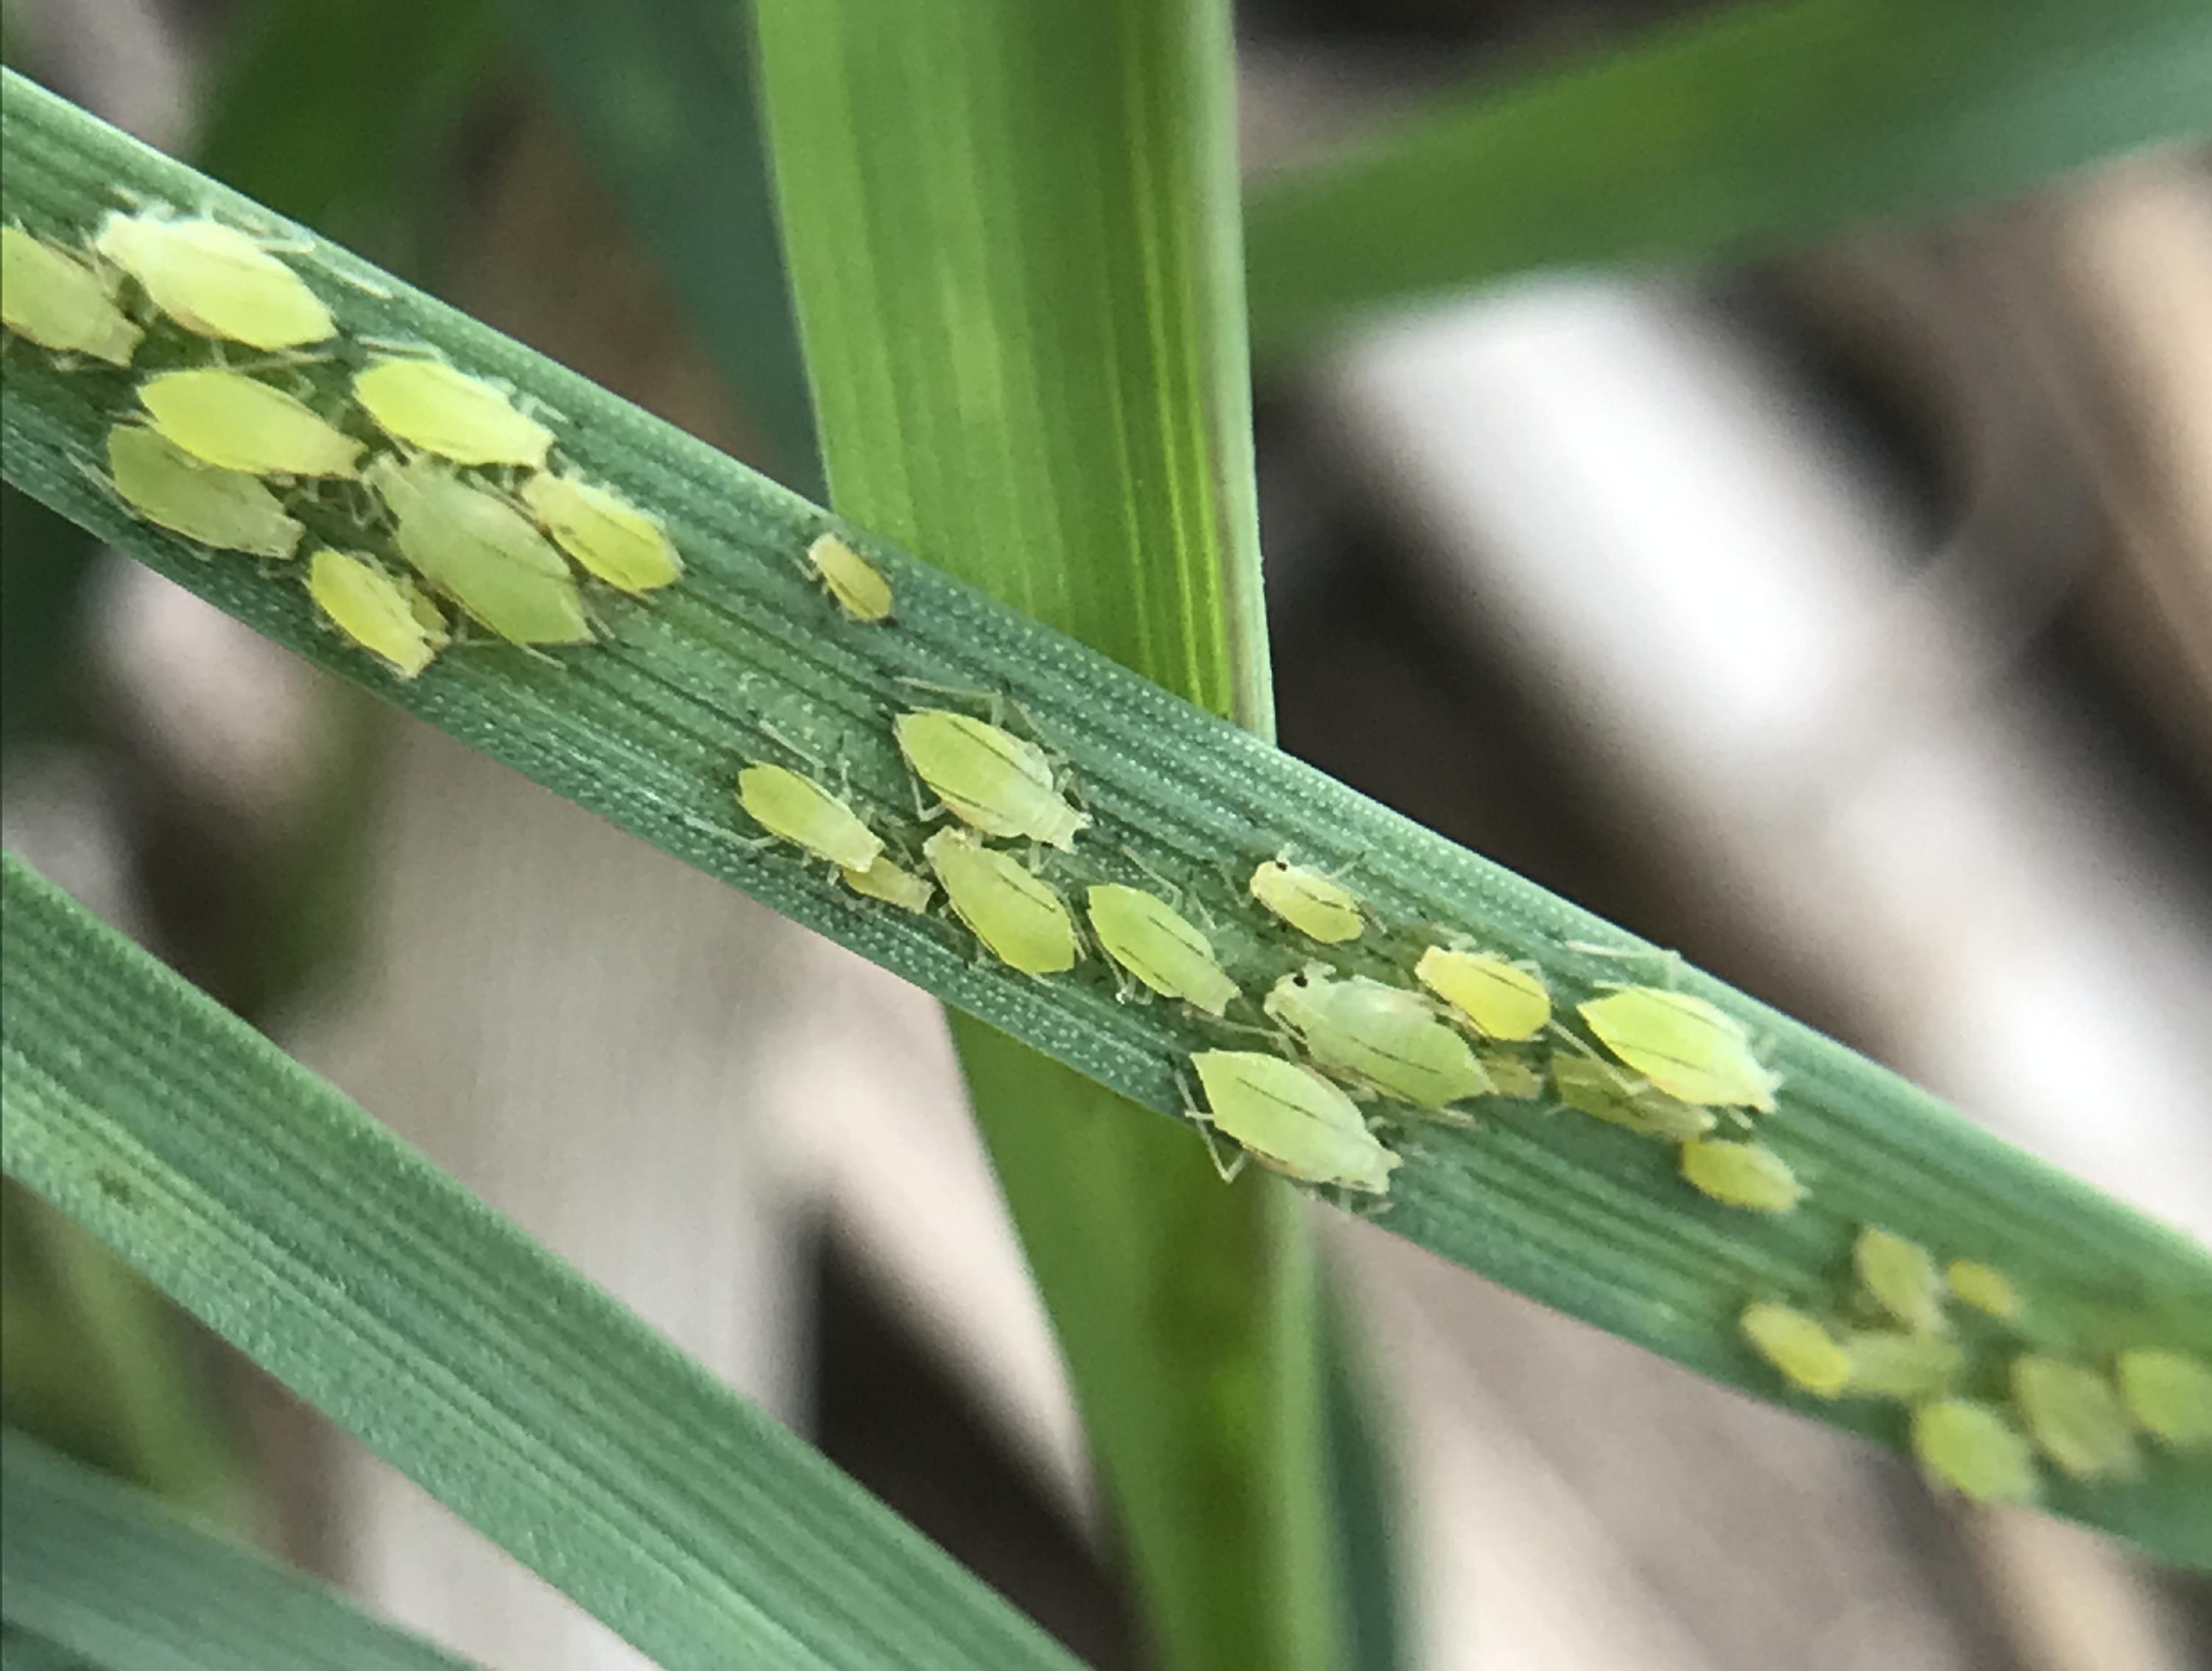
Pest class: cereal_grass_aphid